Richard "Dimples" Fields

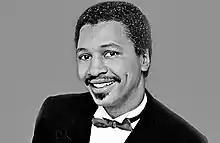
Richard "Dimples" Fields aka "Mr. Look So Good"

Richard "Dimples" Fields (March 21, 1942 – January 12, 2000) was an American R&B and soul singer, popular during the 1980s.